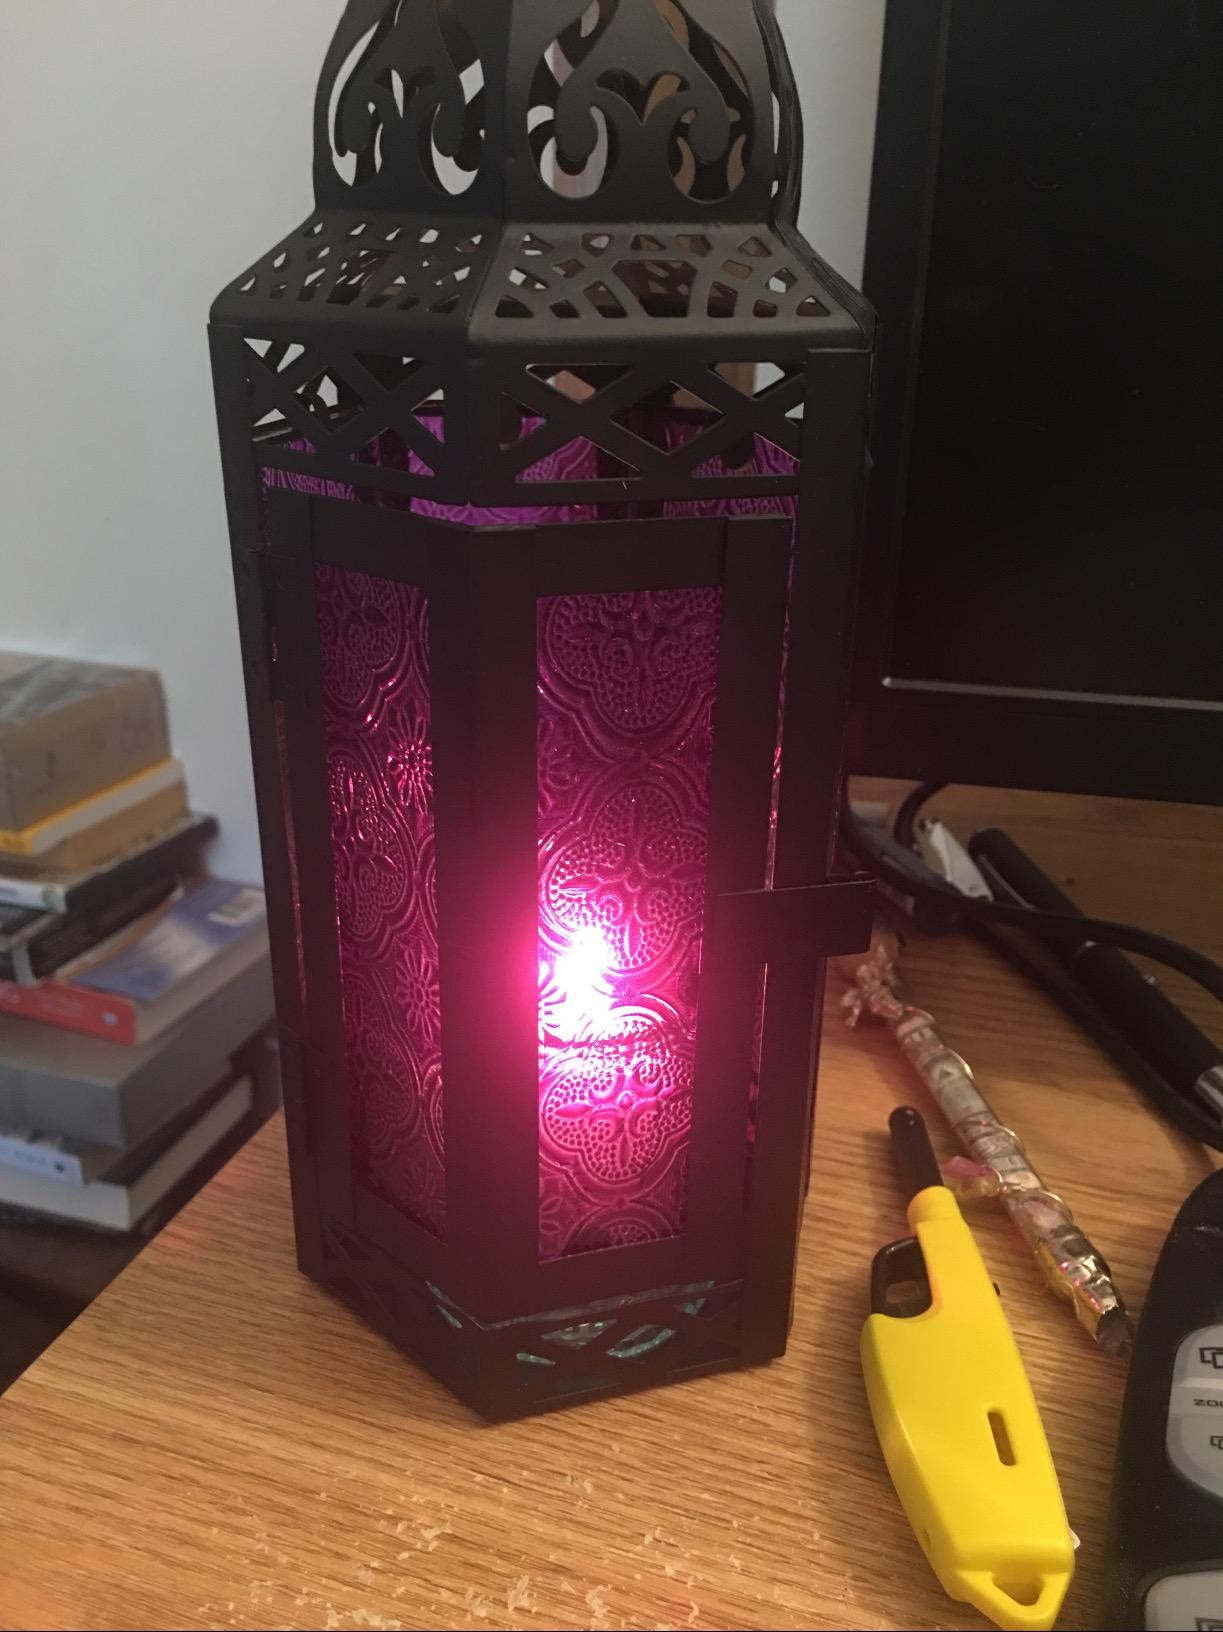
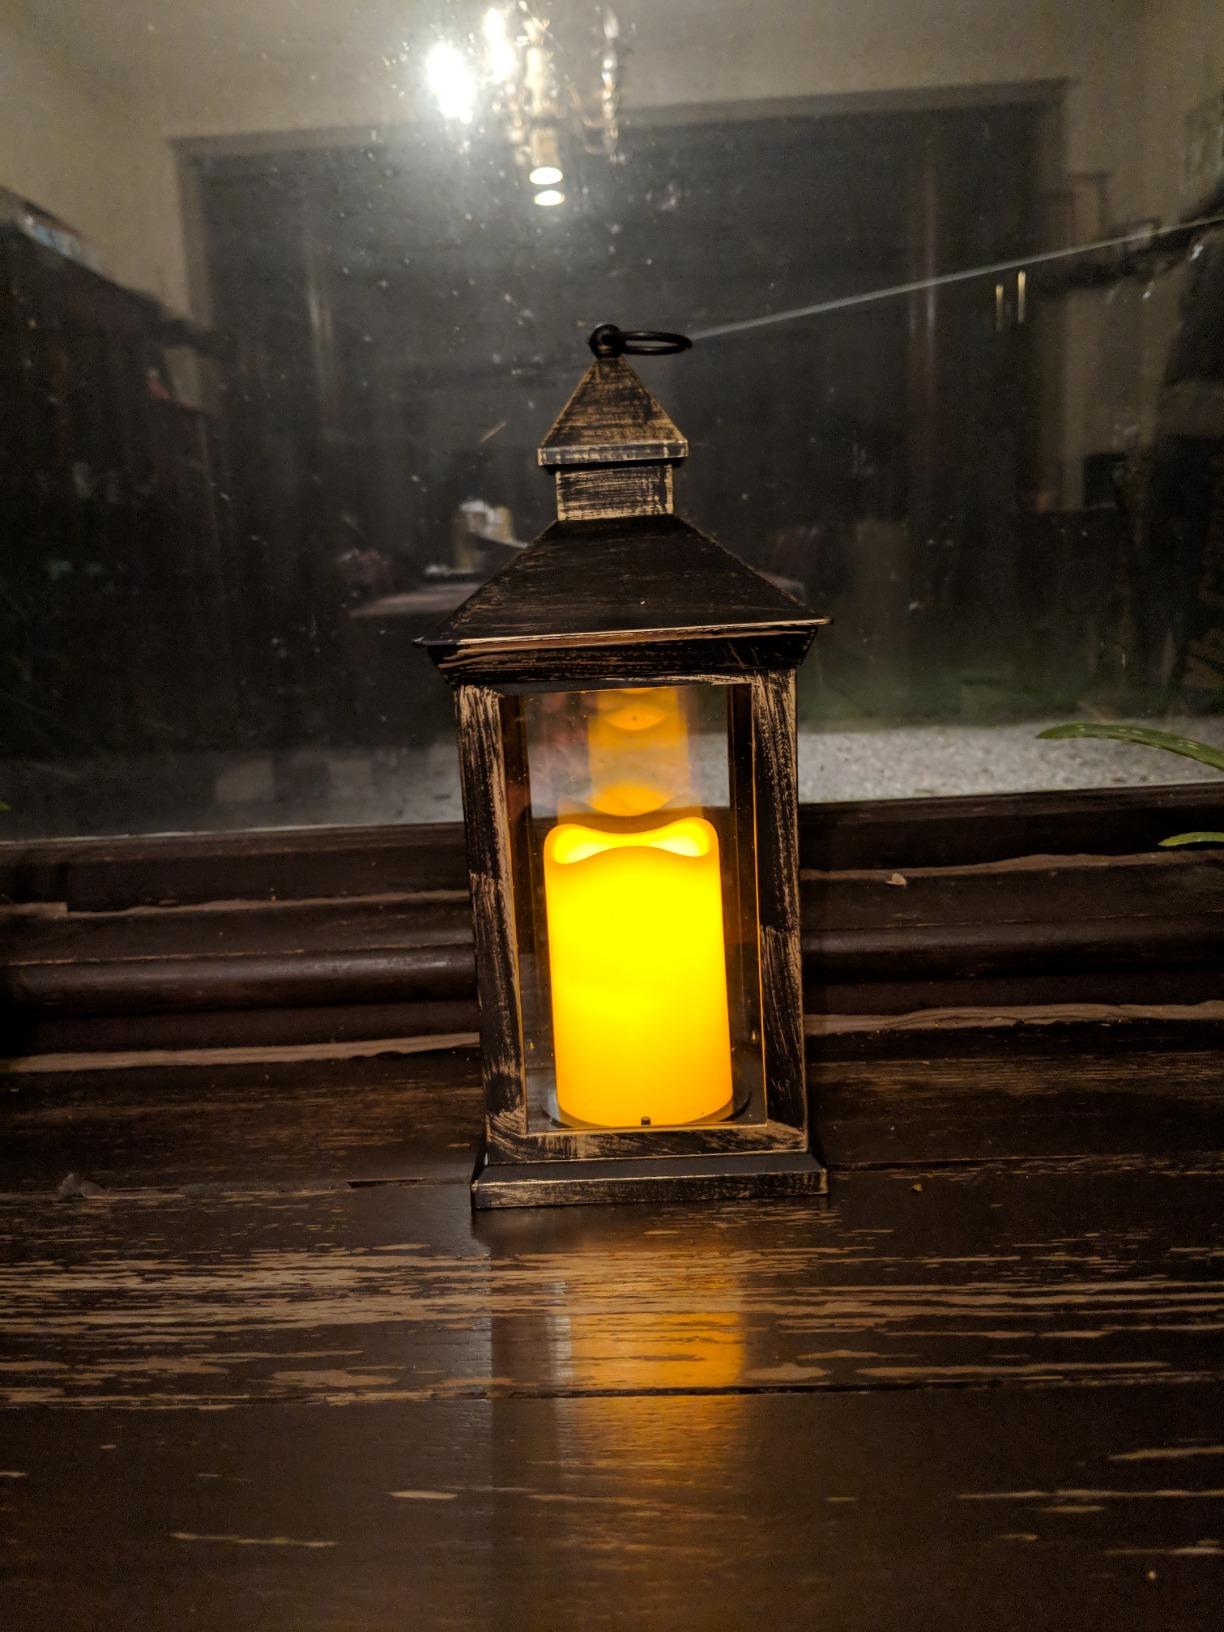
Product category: lantern
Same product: no